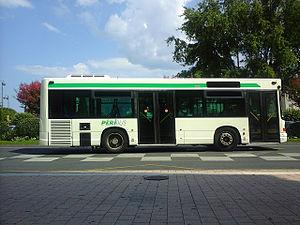
Le Péribus est le réseau de transport en commun desservant Périgueux et sa communauté d'agglomération.